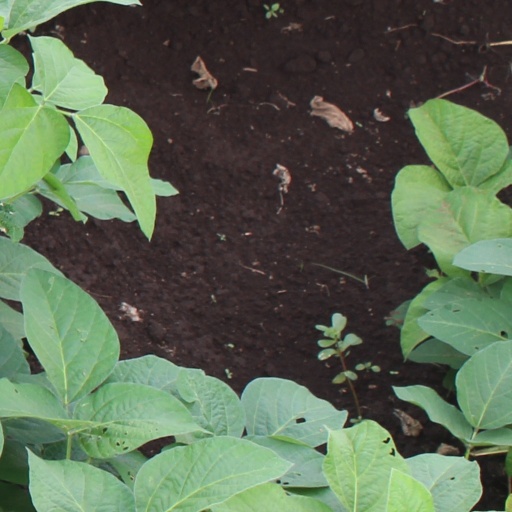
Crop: soybean